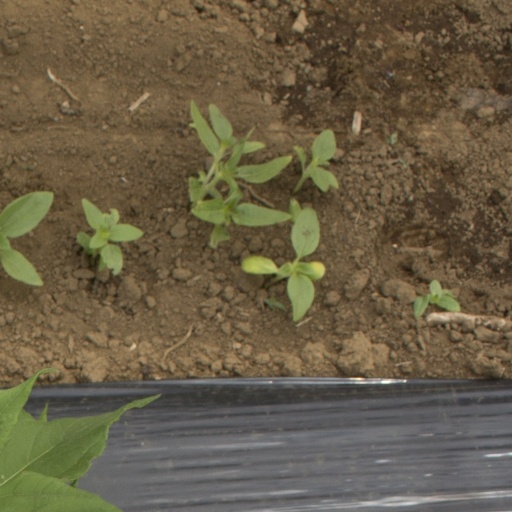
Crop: Jerusalem artichoke